Attilio Bignasca

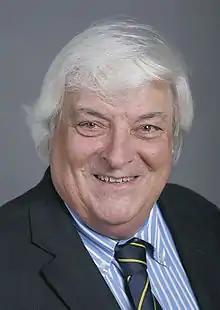
Bignasca in 2007

Attilio Bignasca (1 November 1943 – 29 March 2020) was a Swiss politician and a member of the Ticino League. He was the brother of Giuliano Bignasca. He was elected to the National Council, and represented the Canton of Ticino between 1991 and 2019.